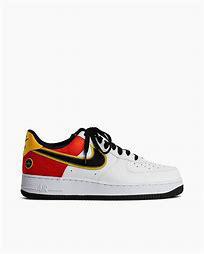
Brand: Nike
Model: Force 1 LV8